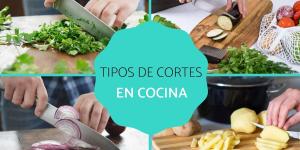
tipos de cortes en cocina